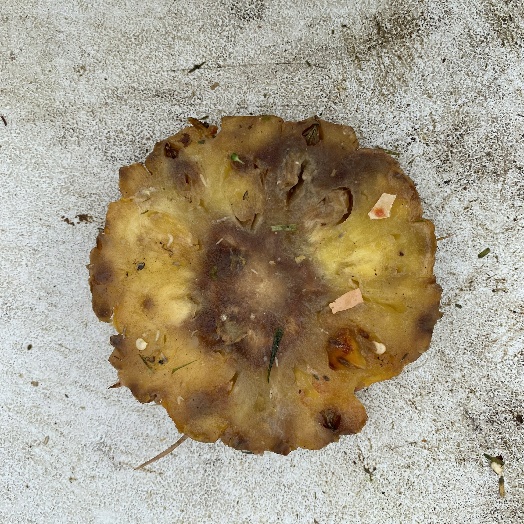
Label: generalcompost